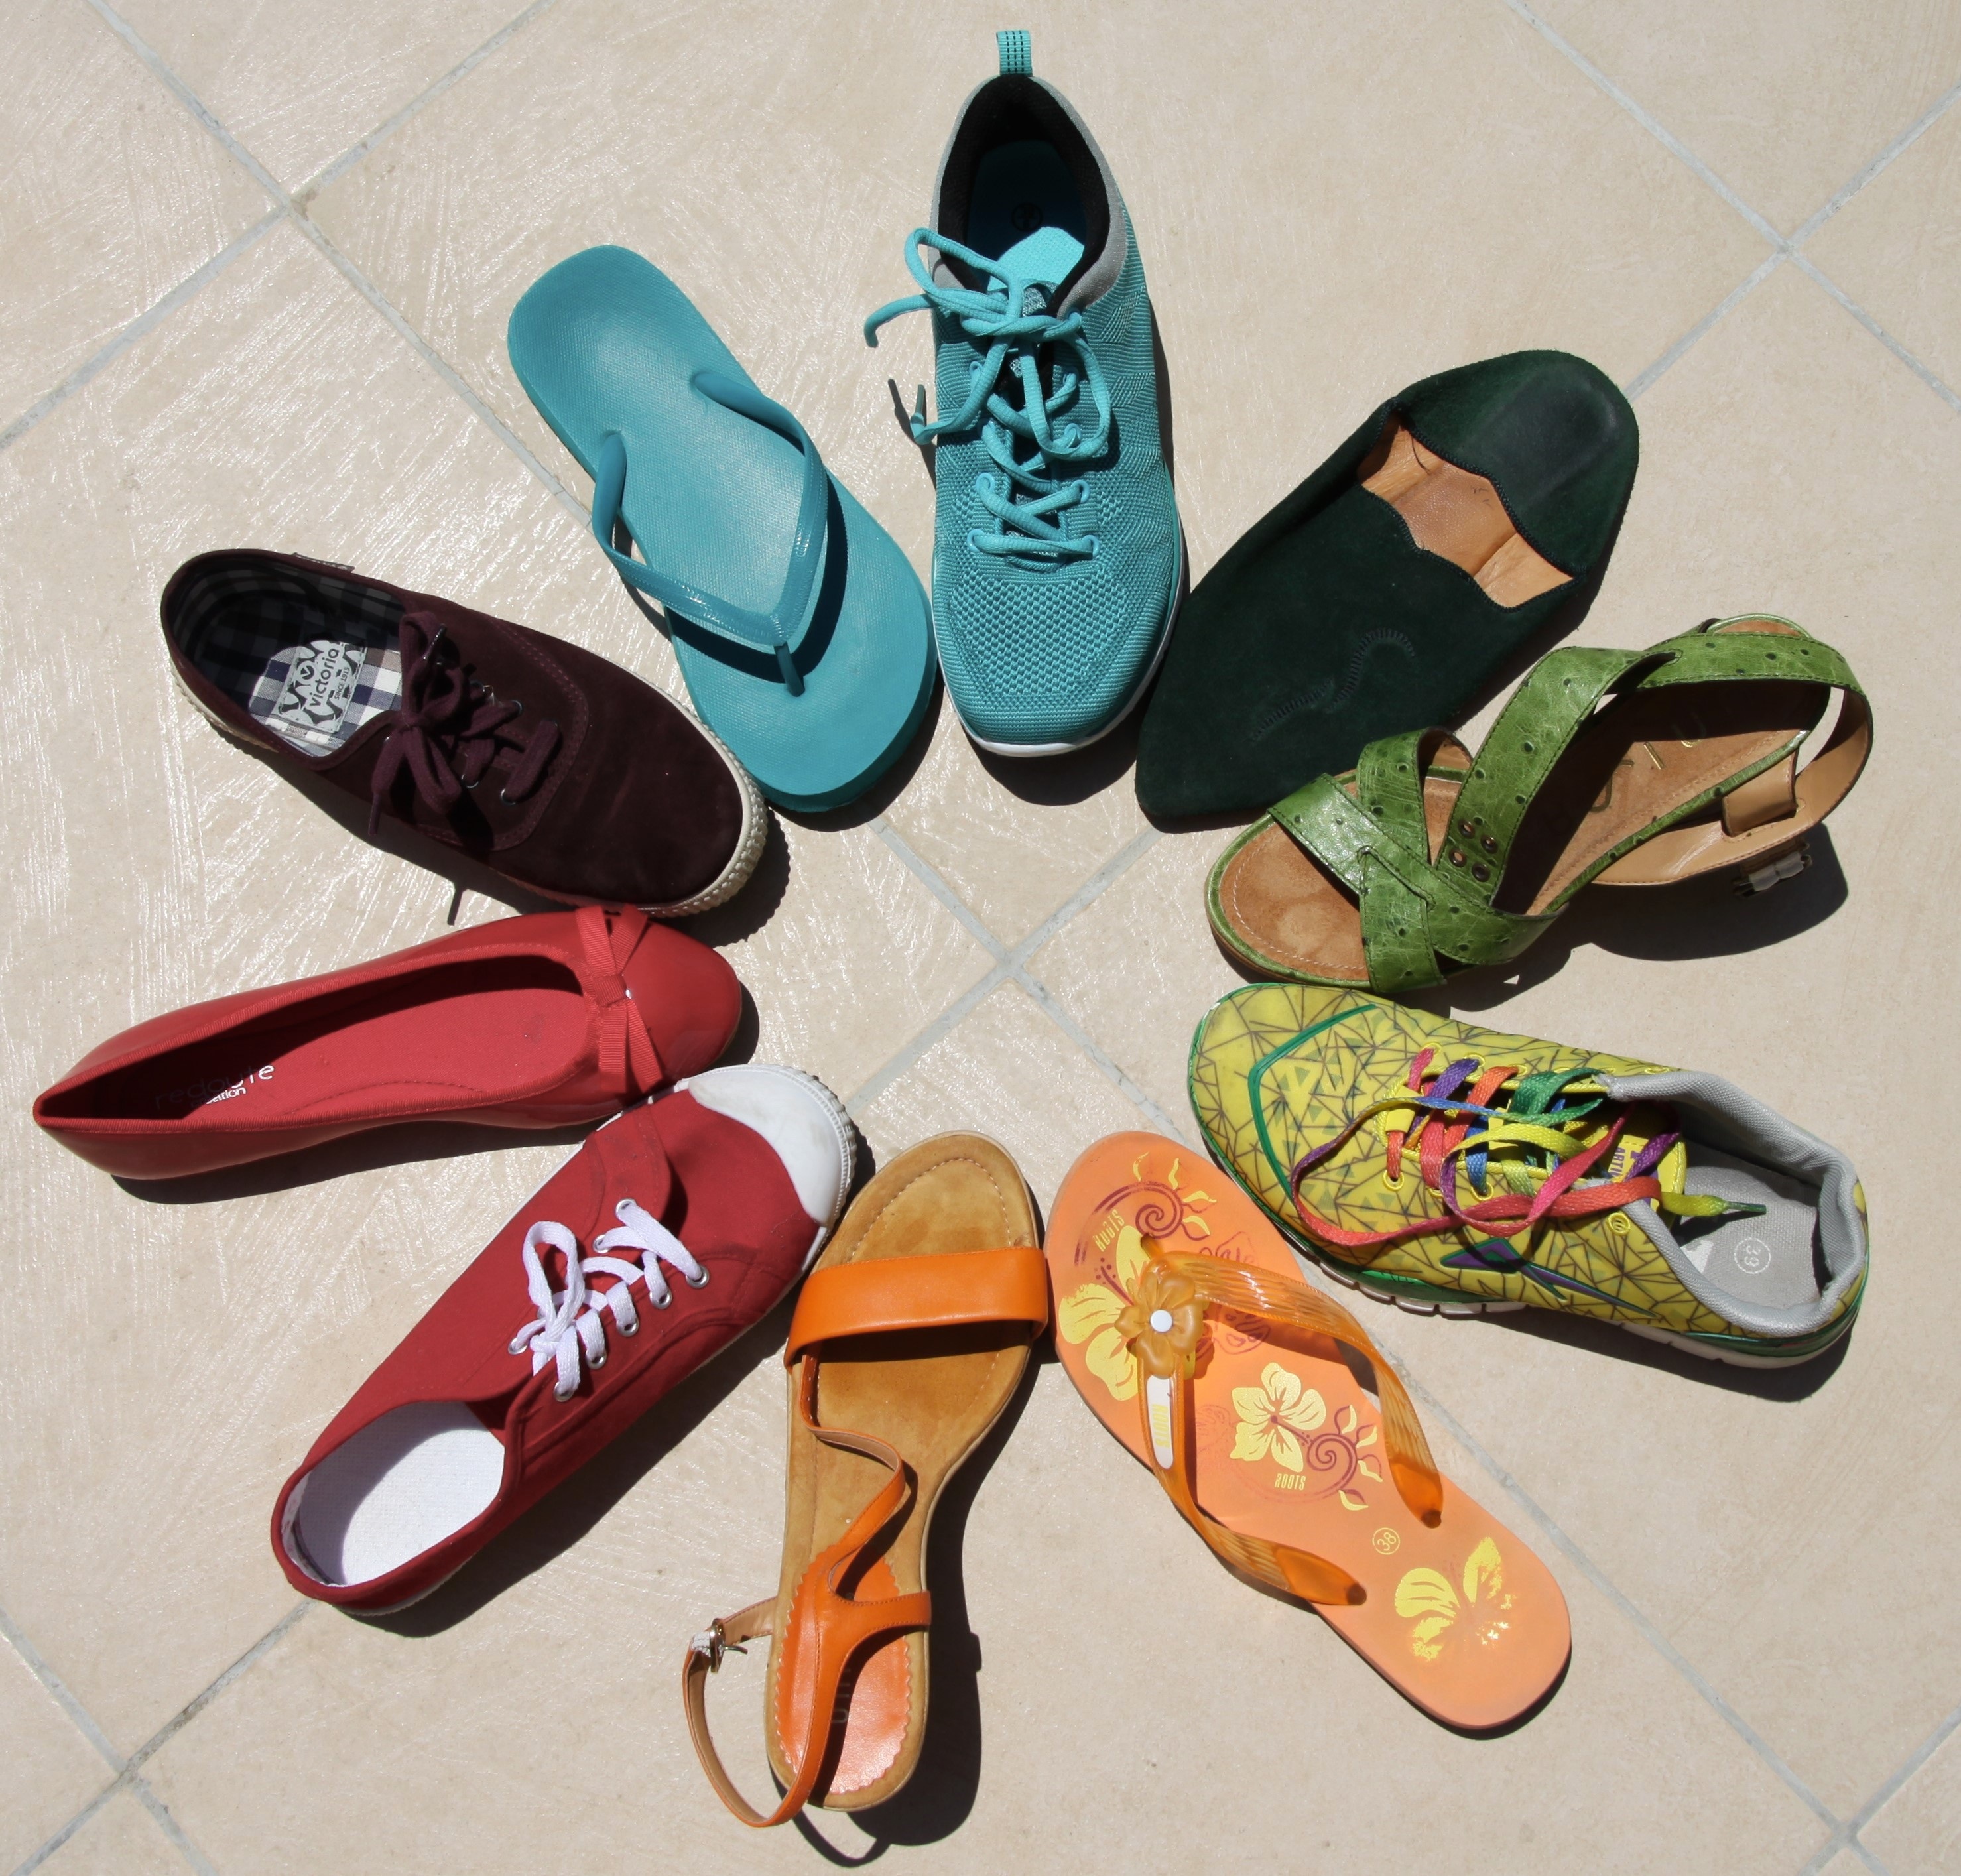
shoe, people, purple, leg, love, orange, green, red, symbol, human, blue, yellow, together, variety, circle, shoes, rainbow, palette, illustration, humanity, footwear, diversity, spectrum, icon, multicolor, equality, assortment, pride, lgbt, mixture, wellness, walk in my shoes, different shoes